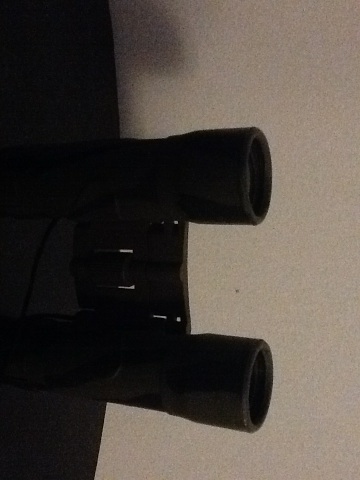Question: What is this?
Answer: binoculars